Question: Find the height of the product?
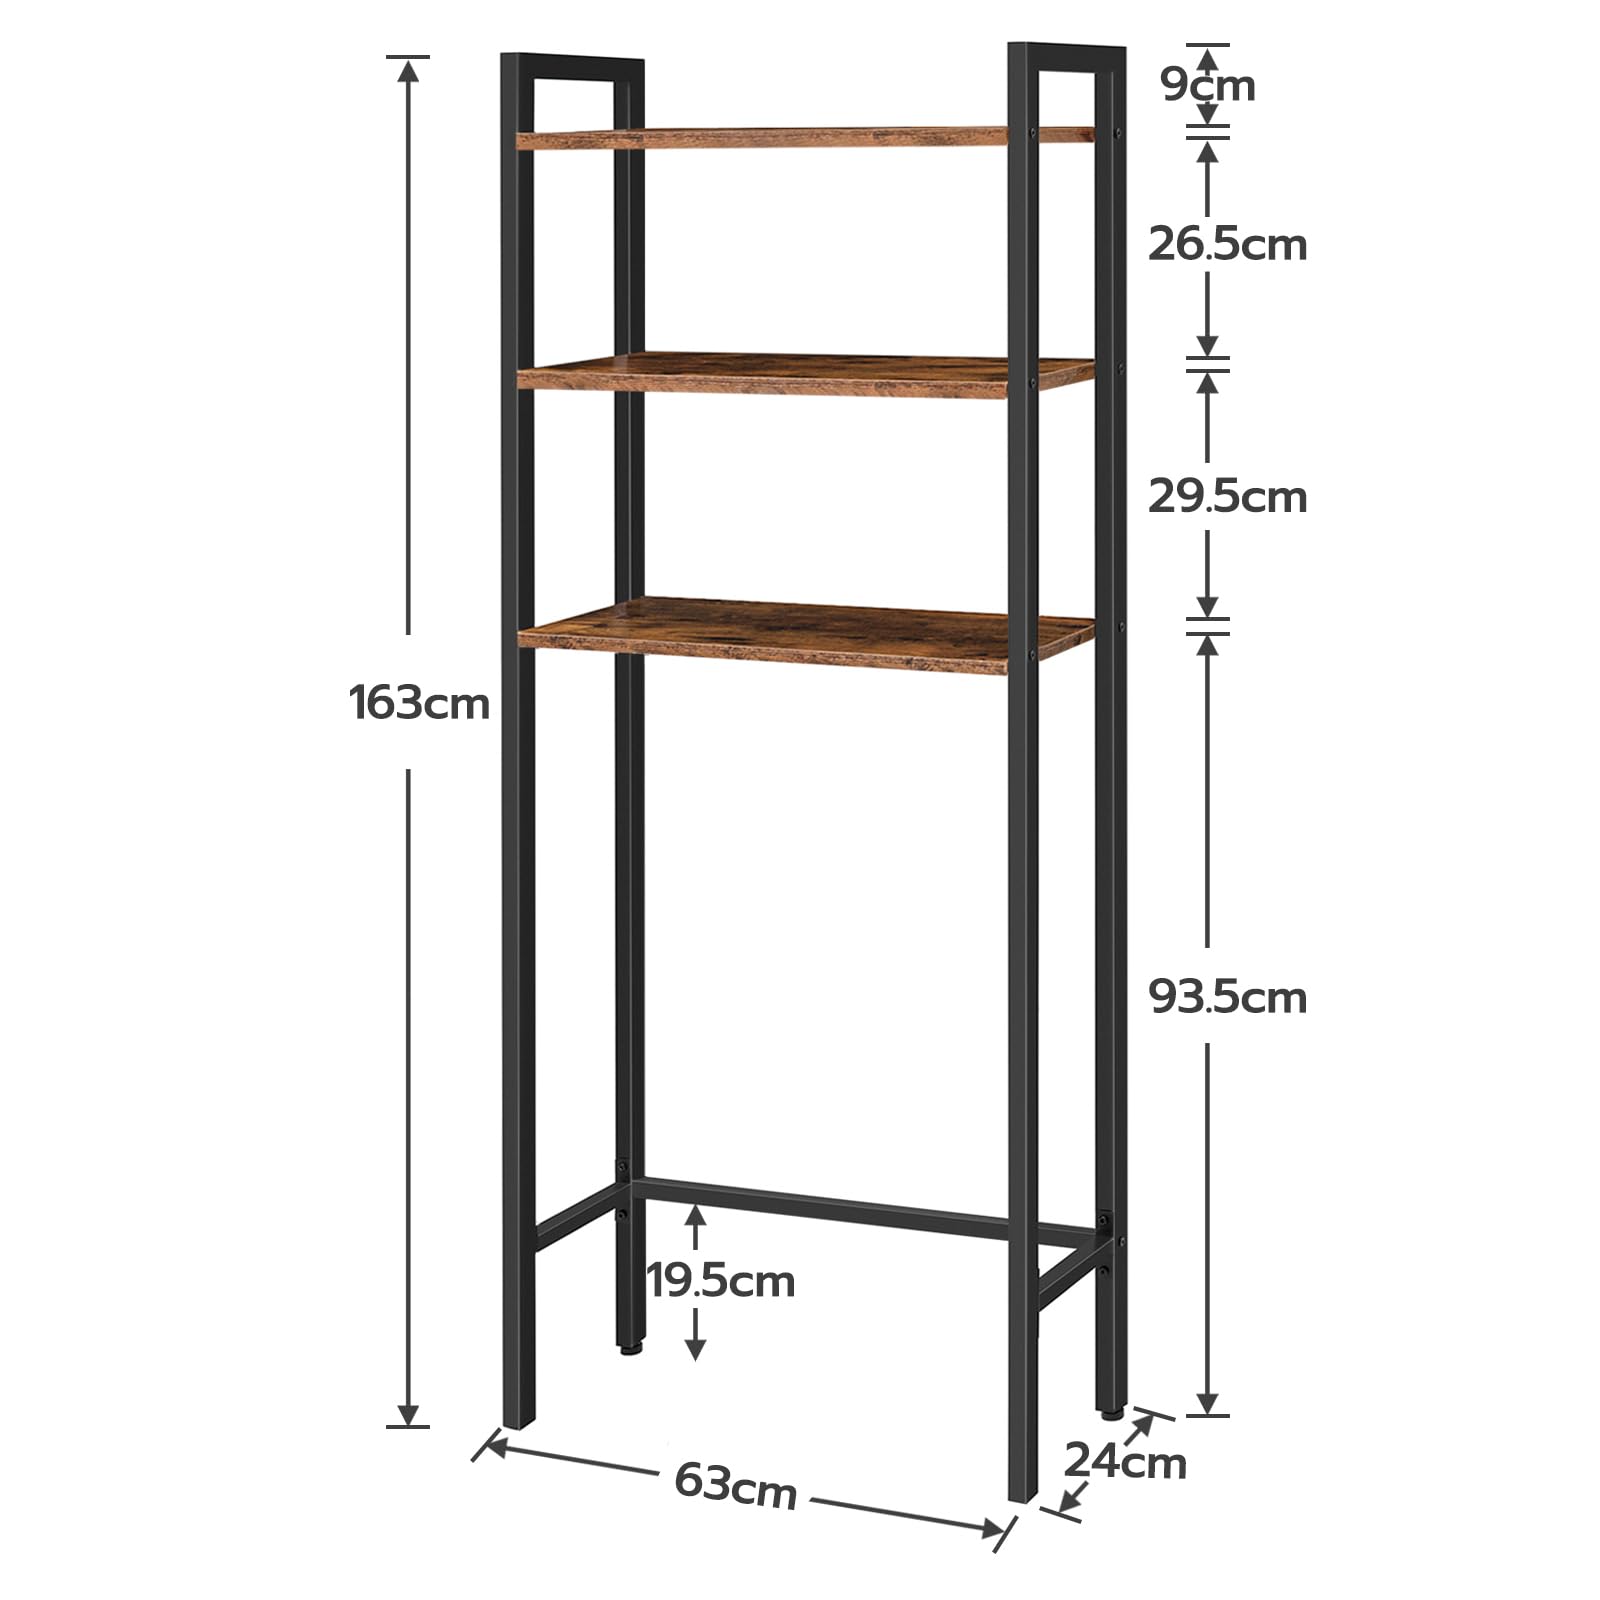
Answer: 163.0 centimetre